World Economic Forum

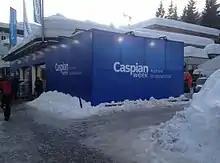
A sports shop has turned into a temporary informal reception location "Caspian Week", WEF 2018.

Topics in the 2022 annual meeting included the Russian invasion of Ukraine, climate change, energy insecurity and inflation. Ukraine's president Volodymyr Zelenskyy gave a special address at the meeting, thanking the global community for its efforts but also calling for more support. The 2022 forum was marked by the absence of a Russian delegation for the first time since 1991, which "The Wall Street Journal" described as signalling the "unraveling of globalization." The former Russia House was used to present Russia's war crimes.